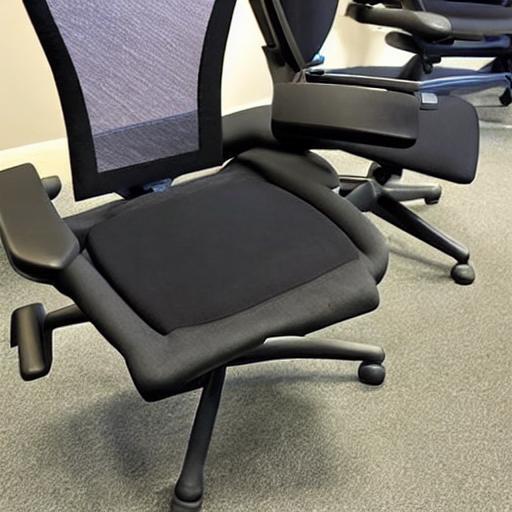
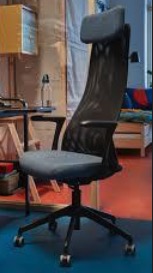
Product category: items_chair
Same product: no